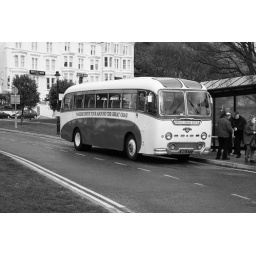
This is the tourist bus in Llandudno converted to black and white just for J. x